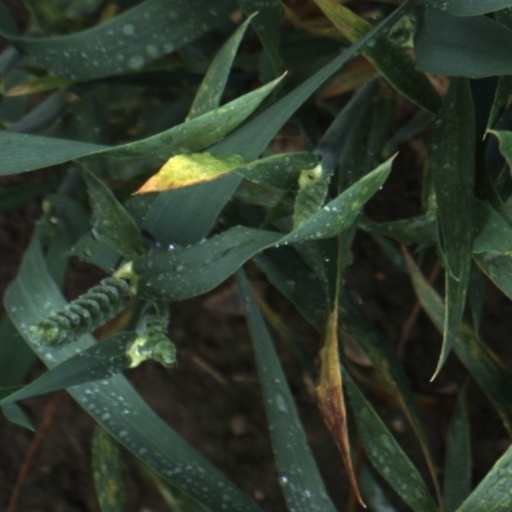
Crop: wheat